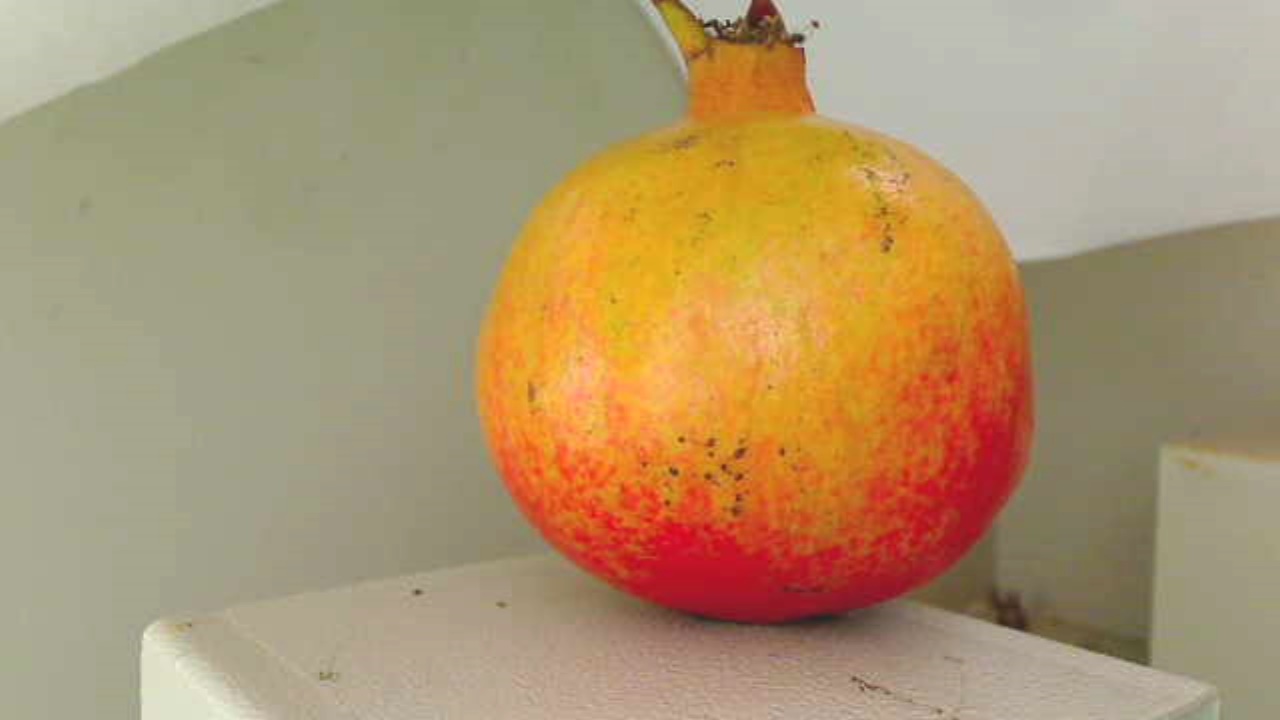
Grade: grade-2
Quality: quality-3